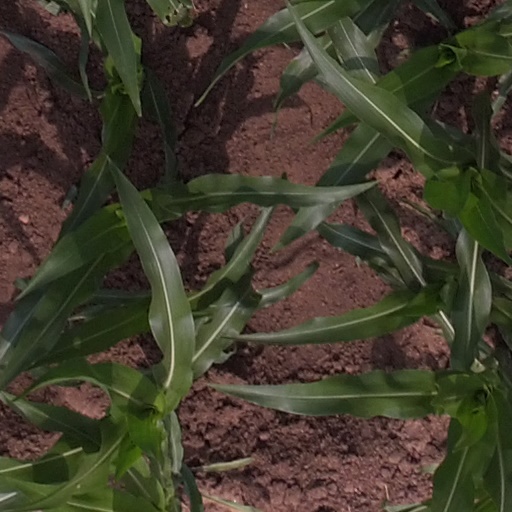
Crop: maize; corn